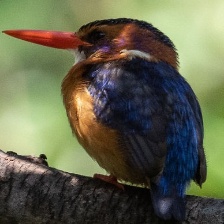
Species: PYGMY KINGFISHER
Scientific name: ISPIDINA PICTA